List of Danish desserts

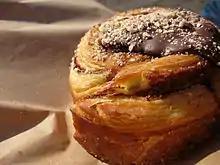
Glazed Kanelsnegl, a Danish cinnamon roll

This is a list of Danish sweets and desserts. The cuisine of Denmark refers to food preparation originating from Denmark or having played a significant part in the history of Danish cuisine. Denmark also shares many dishes and influences with surrounding Nordic countries, such as Sweden, Finland, and Norway.